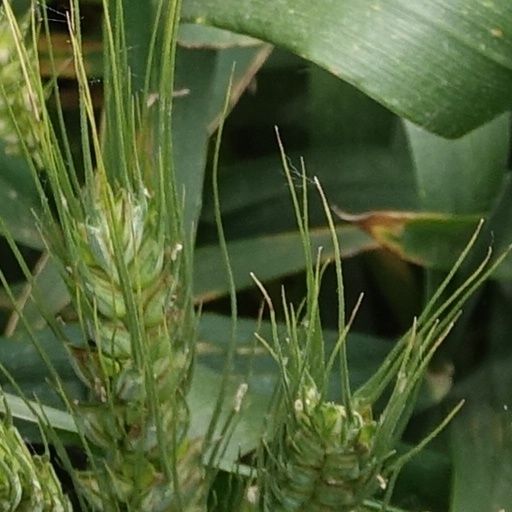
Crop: wheat